SY Aurora's drift

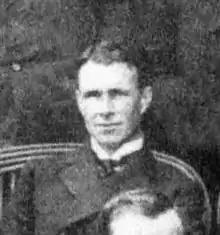
Aeneas Mackintosh, Ross Sea party commander

Of the Ross Sea party that eventually sailed from Australia in December 1914, only Mackintosh, Ernest Joyce, who was in charge of the dogs, and the ship's boatswain James "Scotty" Paton had significant experience with Antarctic conditions. Some of the party were last-minute additions: Adrian Donnelly, a railway engineer who had never been to sea, became "Aurora"s second engineering officer, while Lionel Hooke, the wireless operator, was an 18-year-old apprentice. "Aurora"s chief officer was Joseph Stenhouse, from the British India Steam Navigation Company. Stenhouse, who was 26 years old when he joined the expedition, was in Australia recovering from a bout of depression when he heard of Shackleton's plans, and had travelled to London to secure the "Aurora" post. Although as a boy he had been inspired by the polar exploits of Fridtjof Nansen, Scott and William Speirs Bruce, Stenhouse had no direct experience of Antarctic waters or ice conditions.